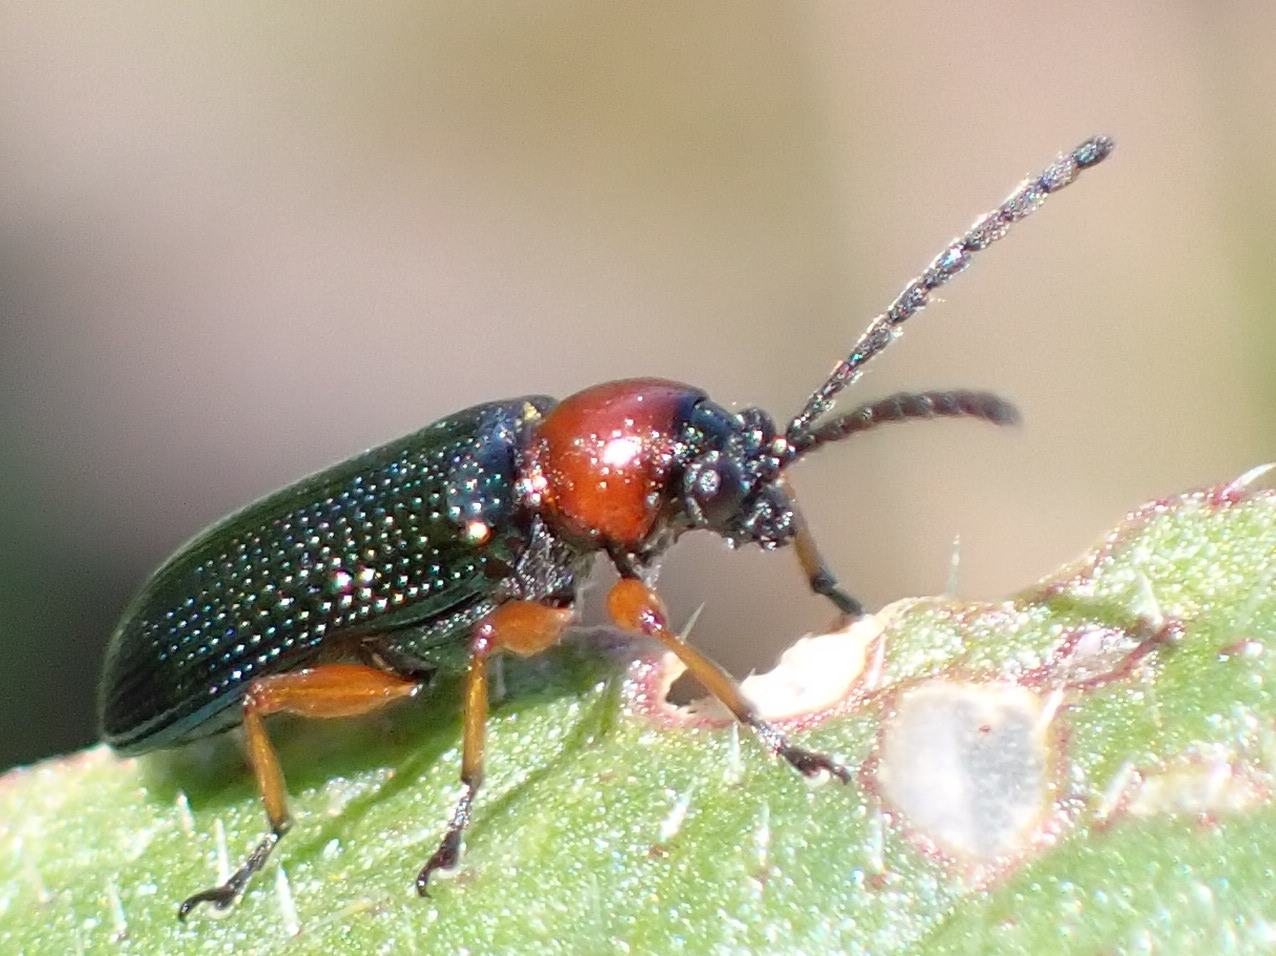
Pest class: cereal_leaf_beetle